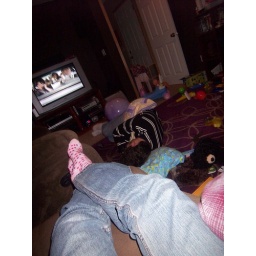
with john sleeping on the floor (while stuck watching men in black II because he had the clicker)